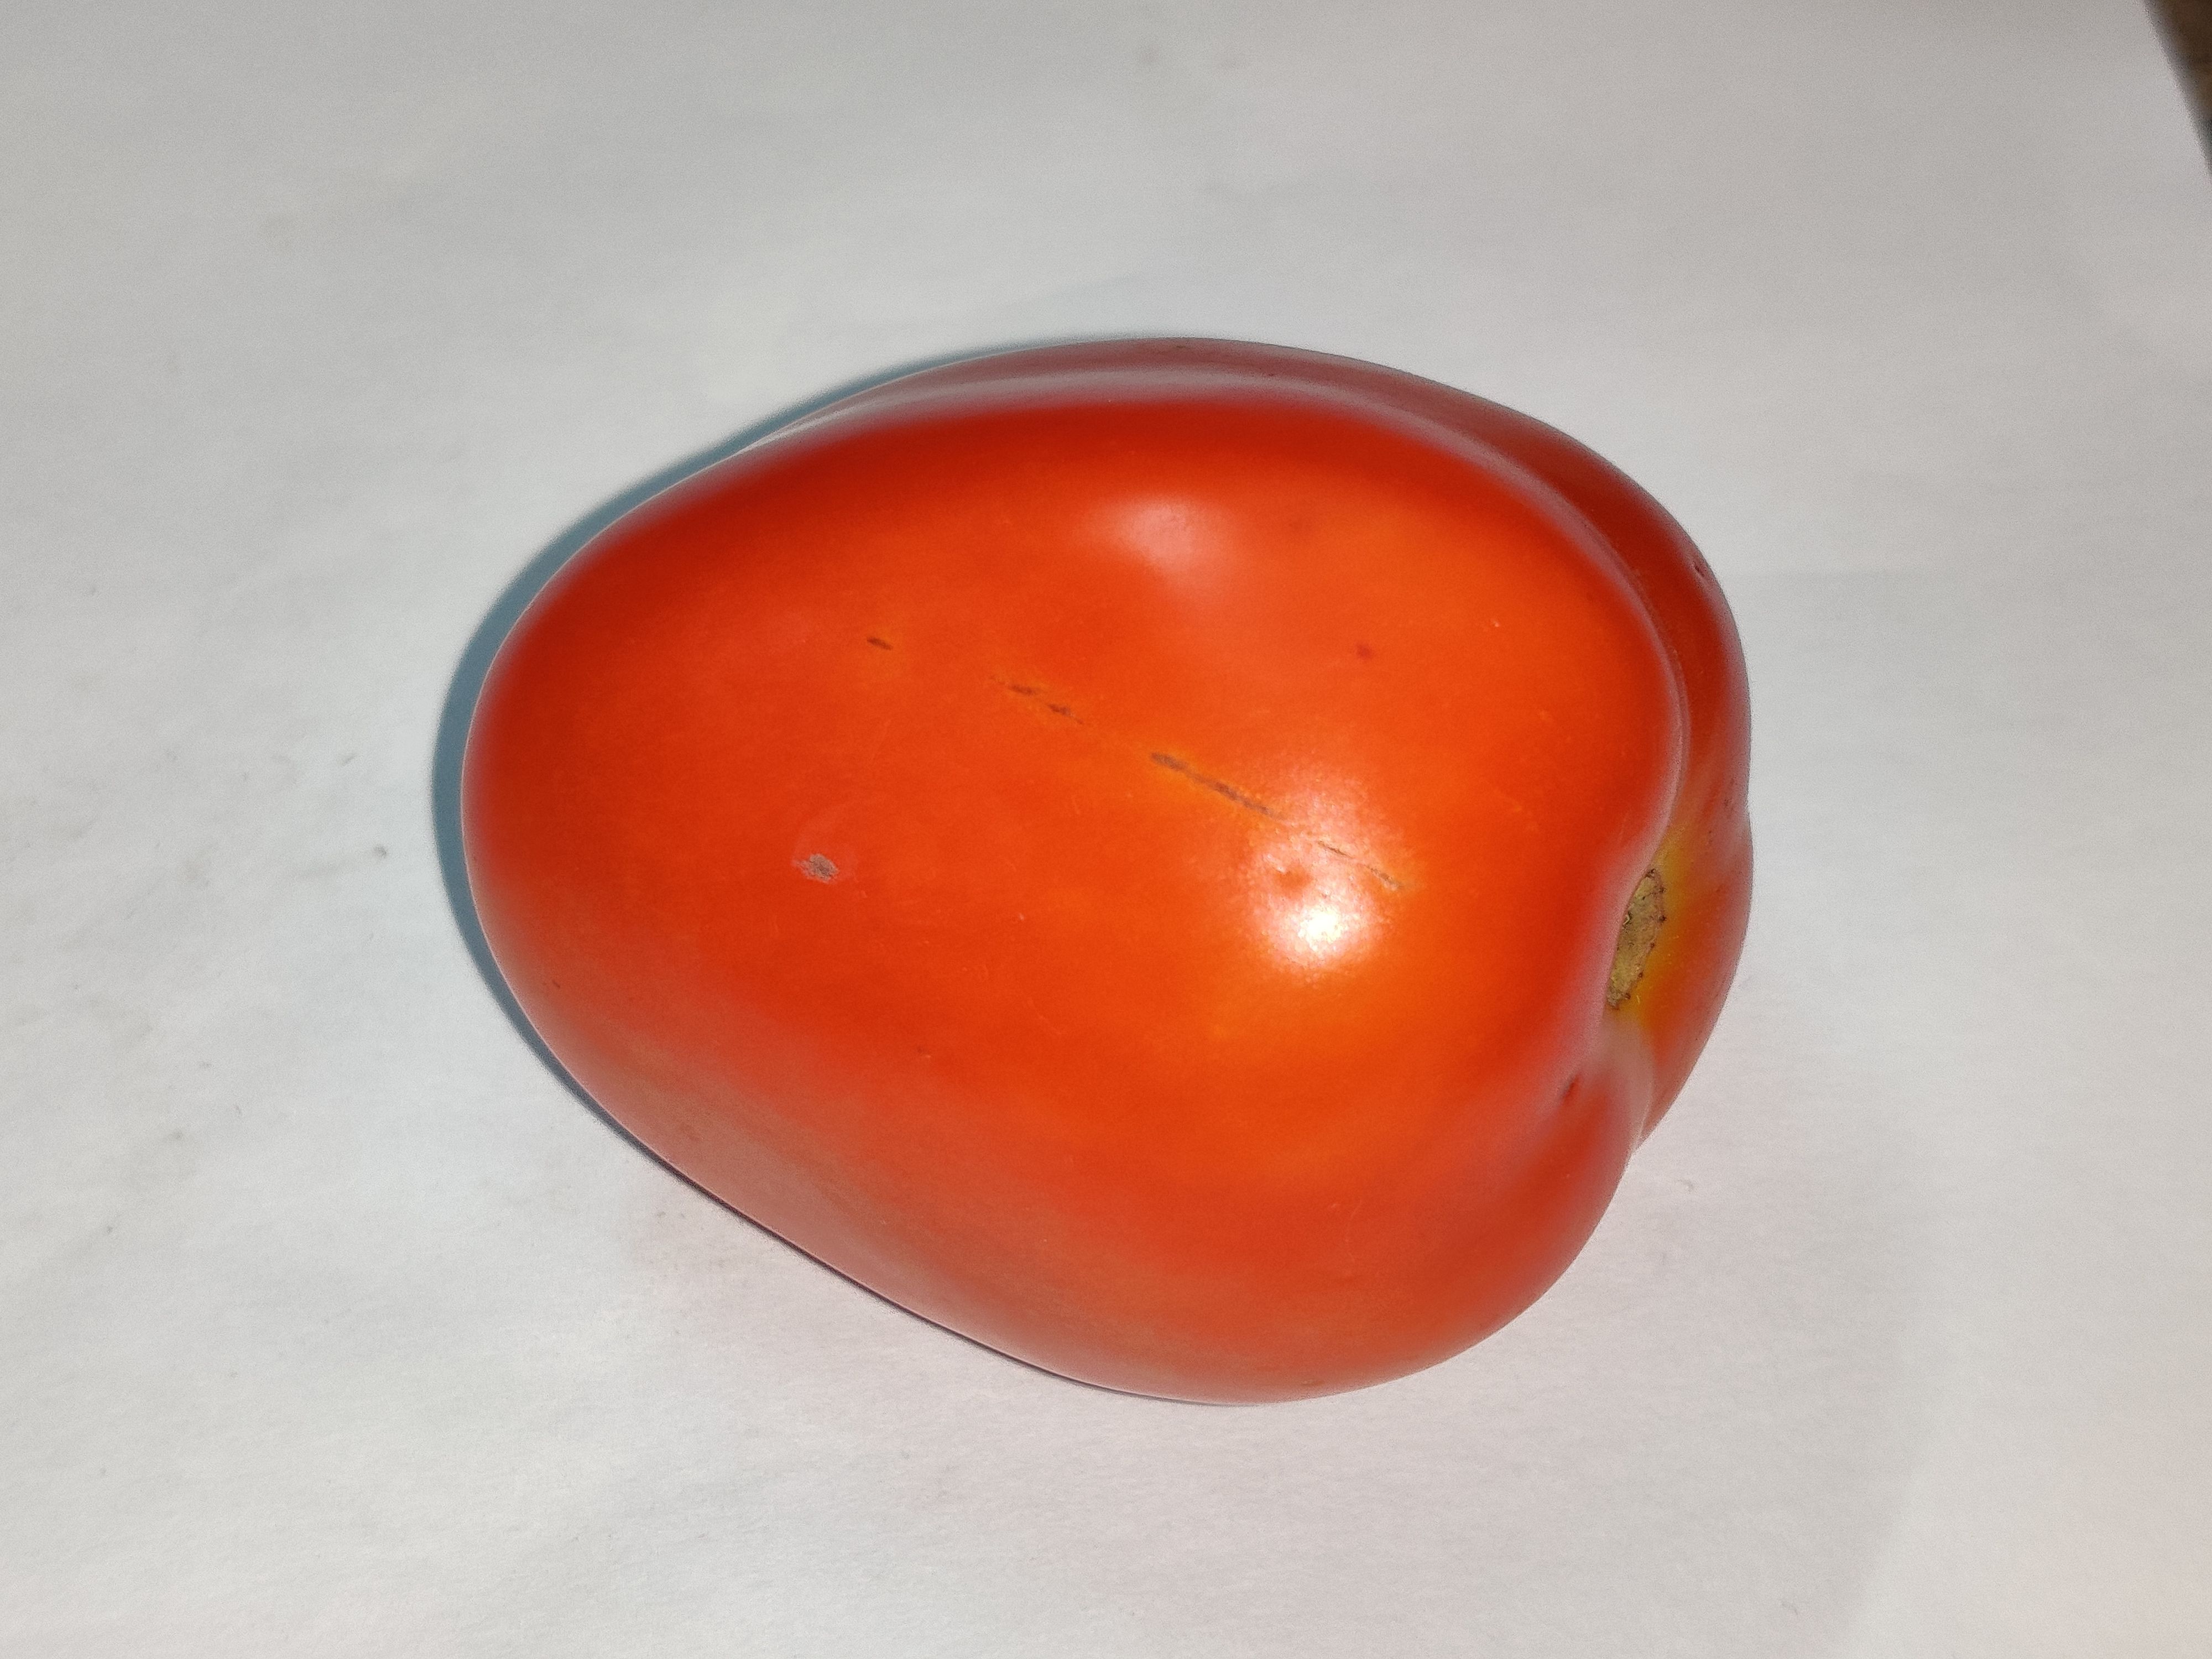
Fruit: tomatoes
Grade: 1st-grade